HMS Guardian (1784)

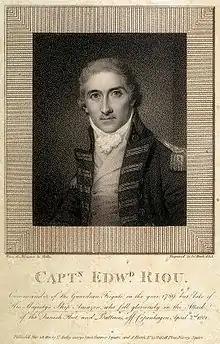
Engraving made in 1801 after Riou's death during the Battle of Copenhagen; "Captn Edwd Riou Commander of the "Guardian" Frigate in the year 1789 but late of His Majesty's ship "Amazon" who fell gloriously in the Attack of the Danish Fleet and Batteries off Copenhagen 2 April 1801"

Now clear of the immediate danger of the ice, Riou found himself in a desperate situation. There was of water in the hold and more was rushing in, while the sea was rising and a gale had sprung up. The pumps were manned, but could not keep up with the ingress of water, and by midnight there was of water in the hold. At dawn on 25 December, an attempt was made to fother the hull by lowering an oakum-packed studding sail over the side to cover the gash in the hull and slow the flooding. This was temporarily successful and by 11 o'clock the pumps had been able to reduce the water to a level of . The respite was short-lived, when the sail split under the pressure of the water and the water level began to rise again. At this a number of seaman requested permission to take to the ship's boats.